Gorton Locomotive Works

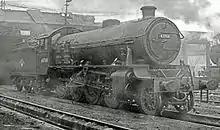
Thompson LNER Class O1 2-8-0 loco 63760 at Gorton on 8 November 1958 after overhaul in the works. This loco is fitted with air pumps in front of the cab for working heavy iron ore trains from Tyne Dock to Consett steel works

Following the merger of the Great Central Railway and other railways in eastern England and Scotland to form the London and North Eastern Railway as a result of the Railways Act grouping of 1923, most new locomotive design and construction moved to the larger facilities at Doncaster and Darlington Works. Between the 1930s and late 1950s, Gorton Works mainly concentrated on repair and modification of locomotives and manufacture of parts. Locomotives were from throughout the LNER system. British Railways scrapped many locomotives at the works during the run-down of steam in the 1950s and early 1960s Beeching era. The workforce remained large: even in the 1960s the number of men employed at Gorton Works was large enough to sustain nine public houses in nearby Ogden Lane.